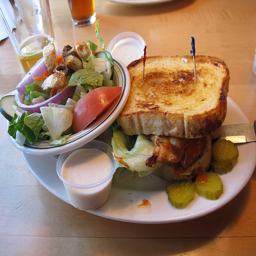
A plate that has a sandwich and bowl with salad on it.
A grilled sandwich and salad on a plate with pickles and sauce.
A plate with a salad and sandwich served on it
A sandwich, salad, and dressing on a white plate.
A sandwich and salad on a plate sitting on a table with glasses.